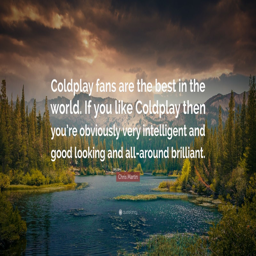
fans are the best in the world .